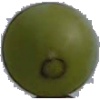
Label: Grape White 4